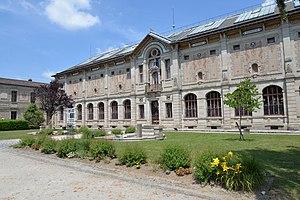
Musée national de la porcelaine Adrien Dubouché